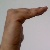
The image shows a hand gesture representing a space in Indian Sign Language.